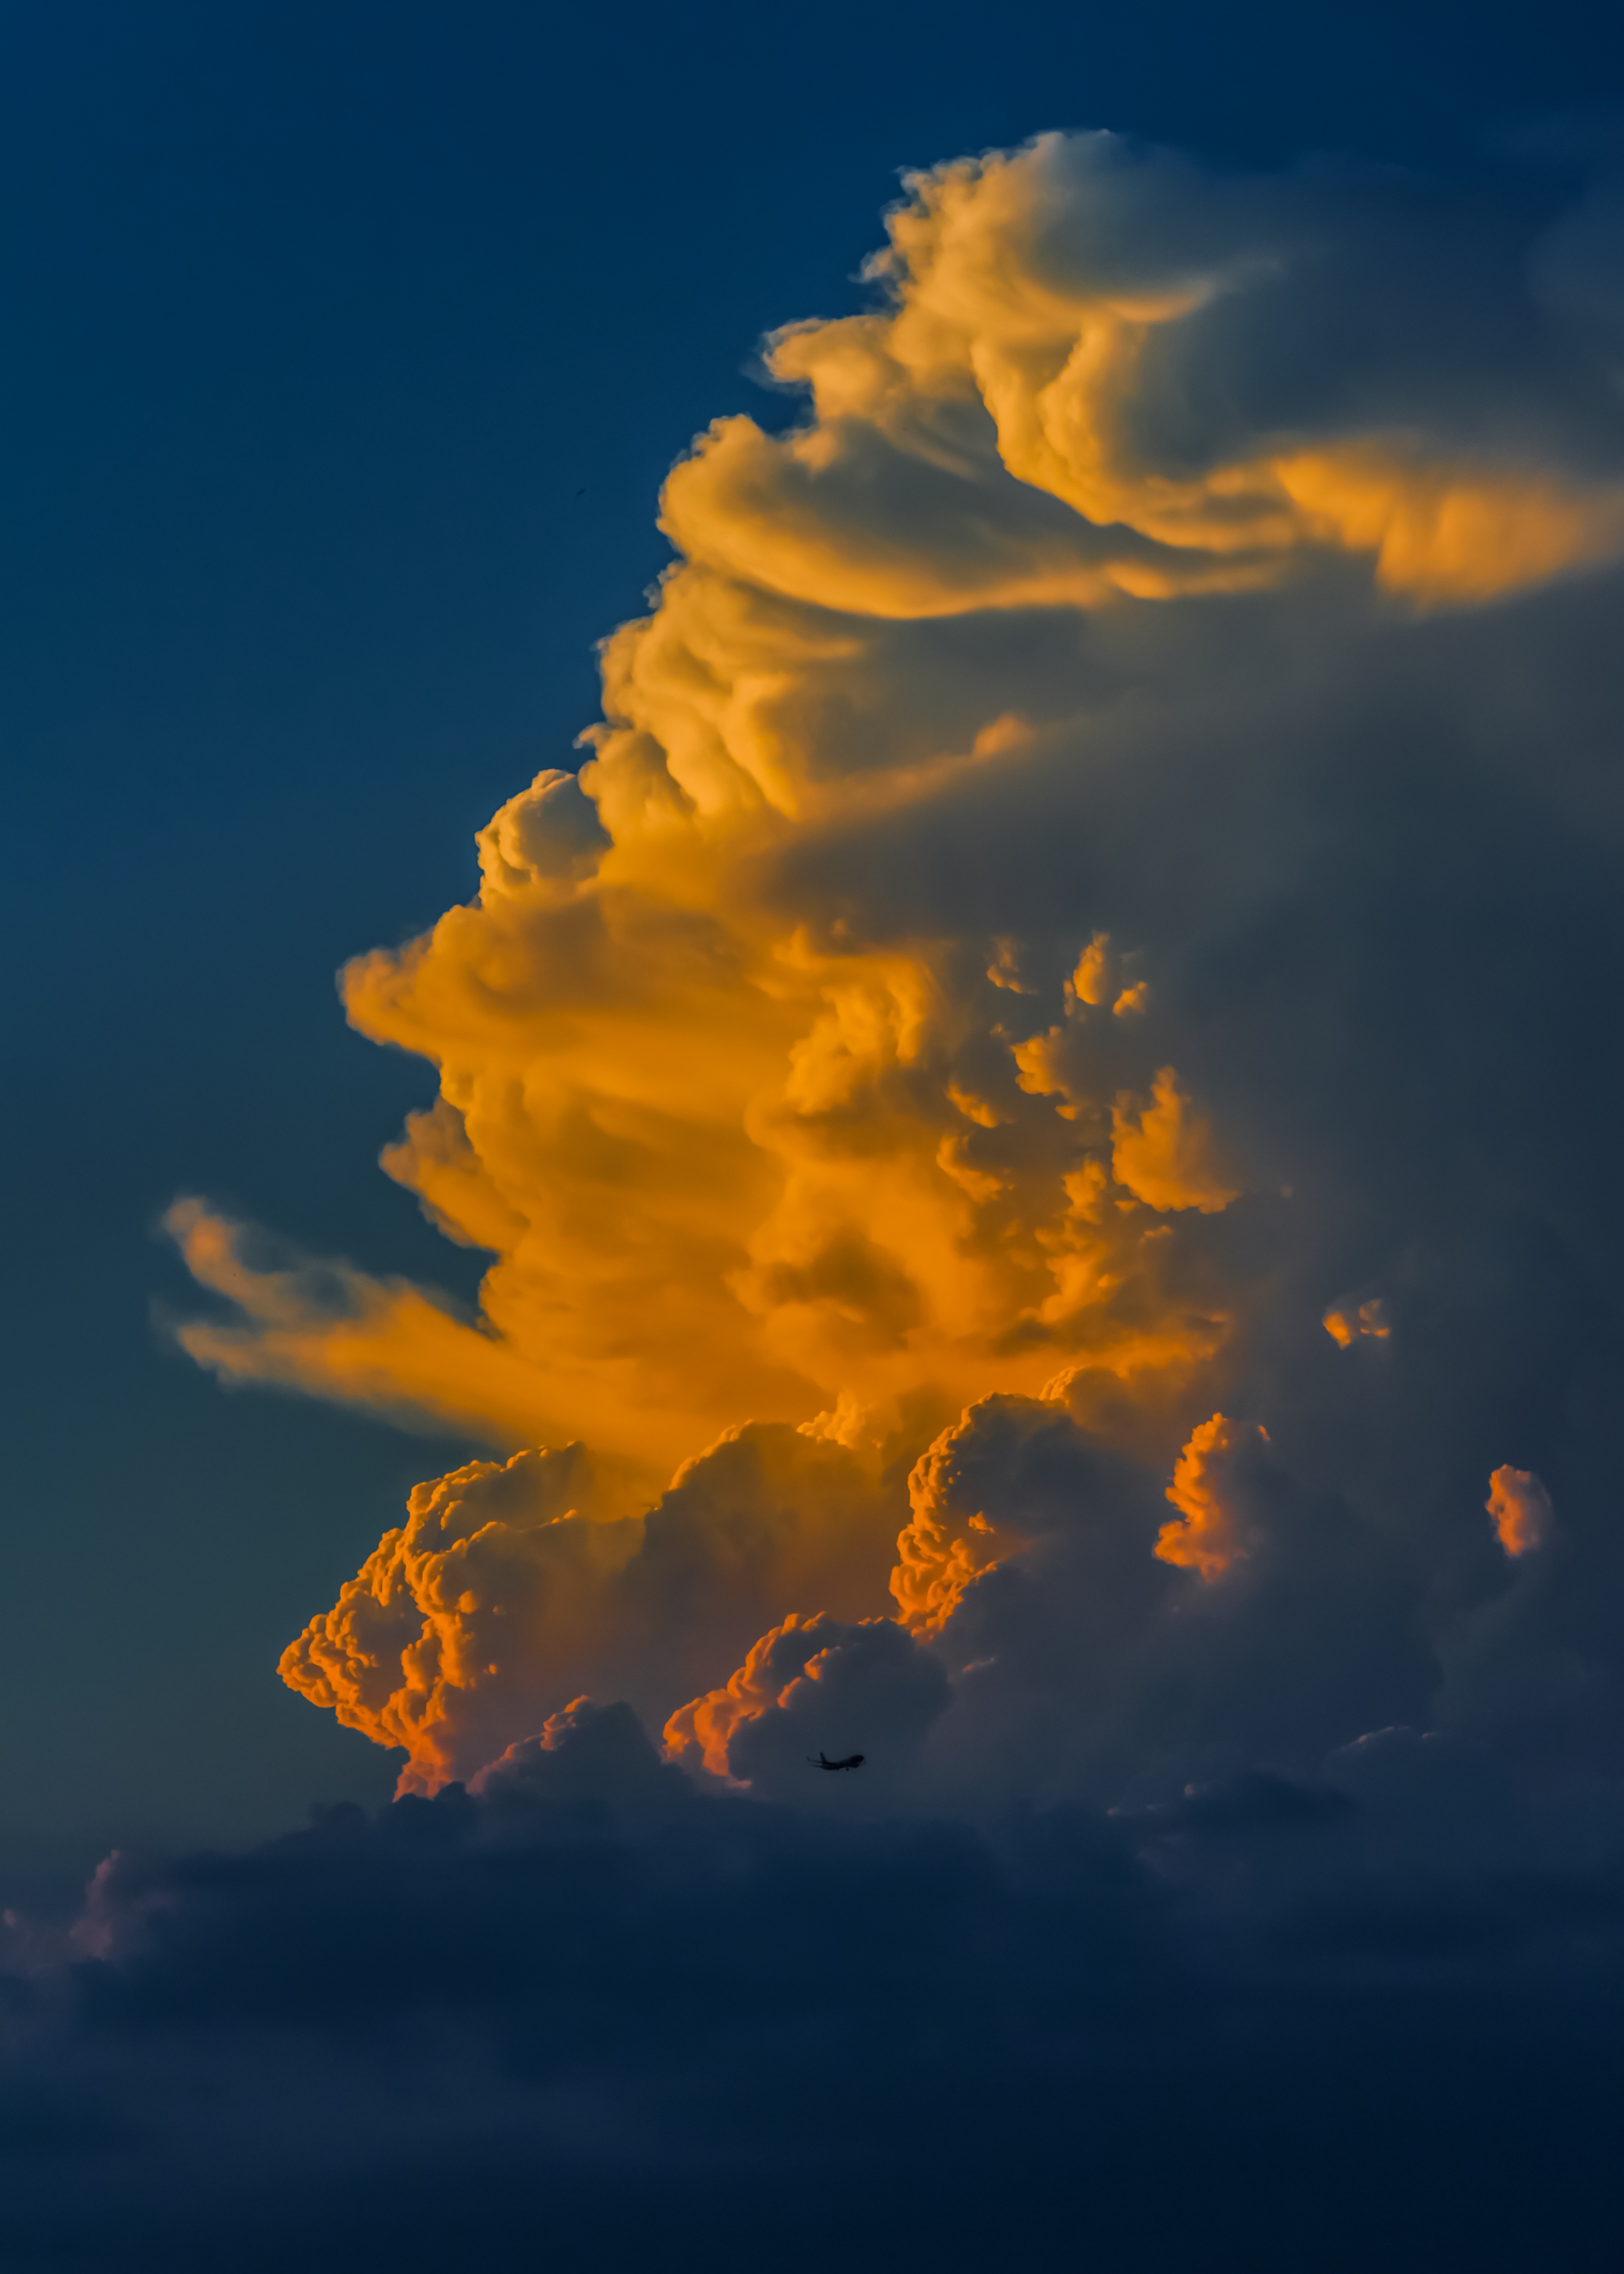
horizon, light, cloud, sky, sunrise, sunset, sunlight, dawn, atmosphere, dusk, evening, reflection, cumulus, in the evening, clouds, colors, afterglow, meteorological phenomenon, atmosphere of earth, red sky at morning